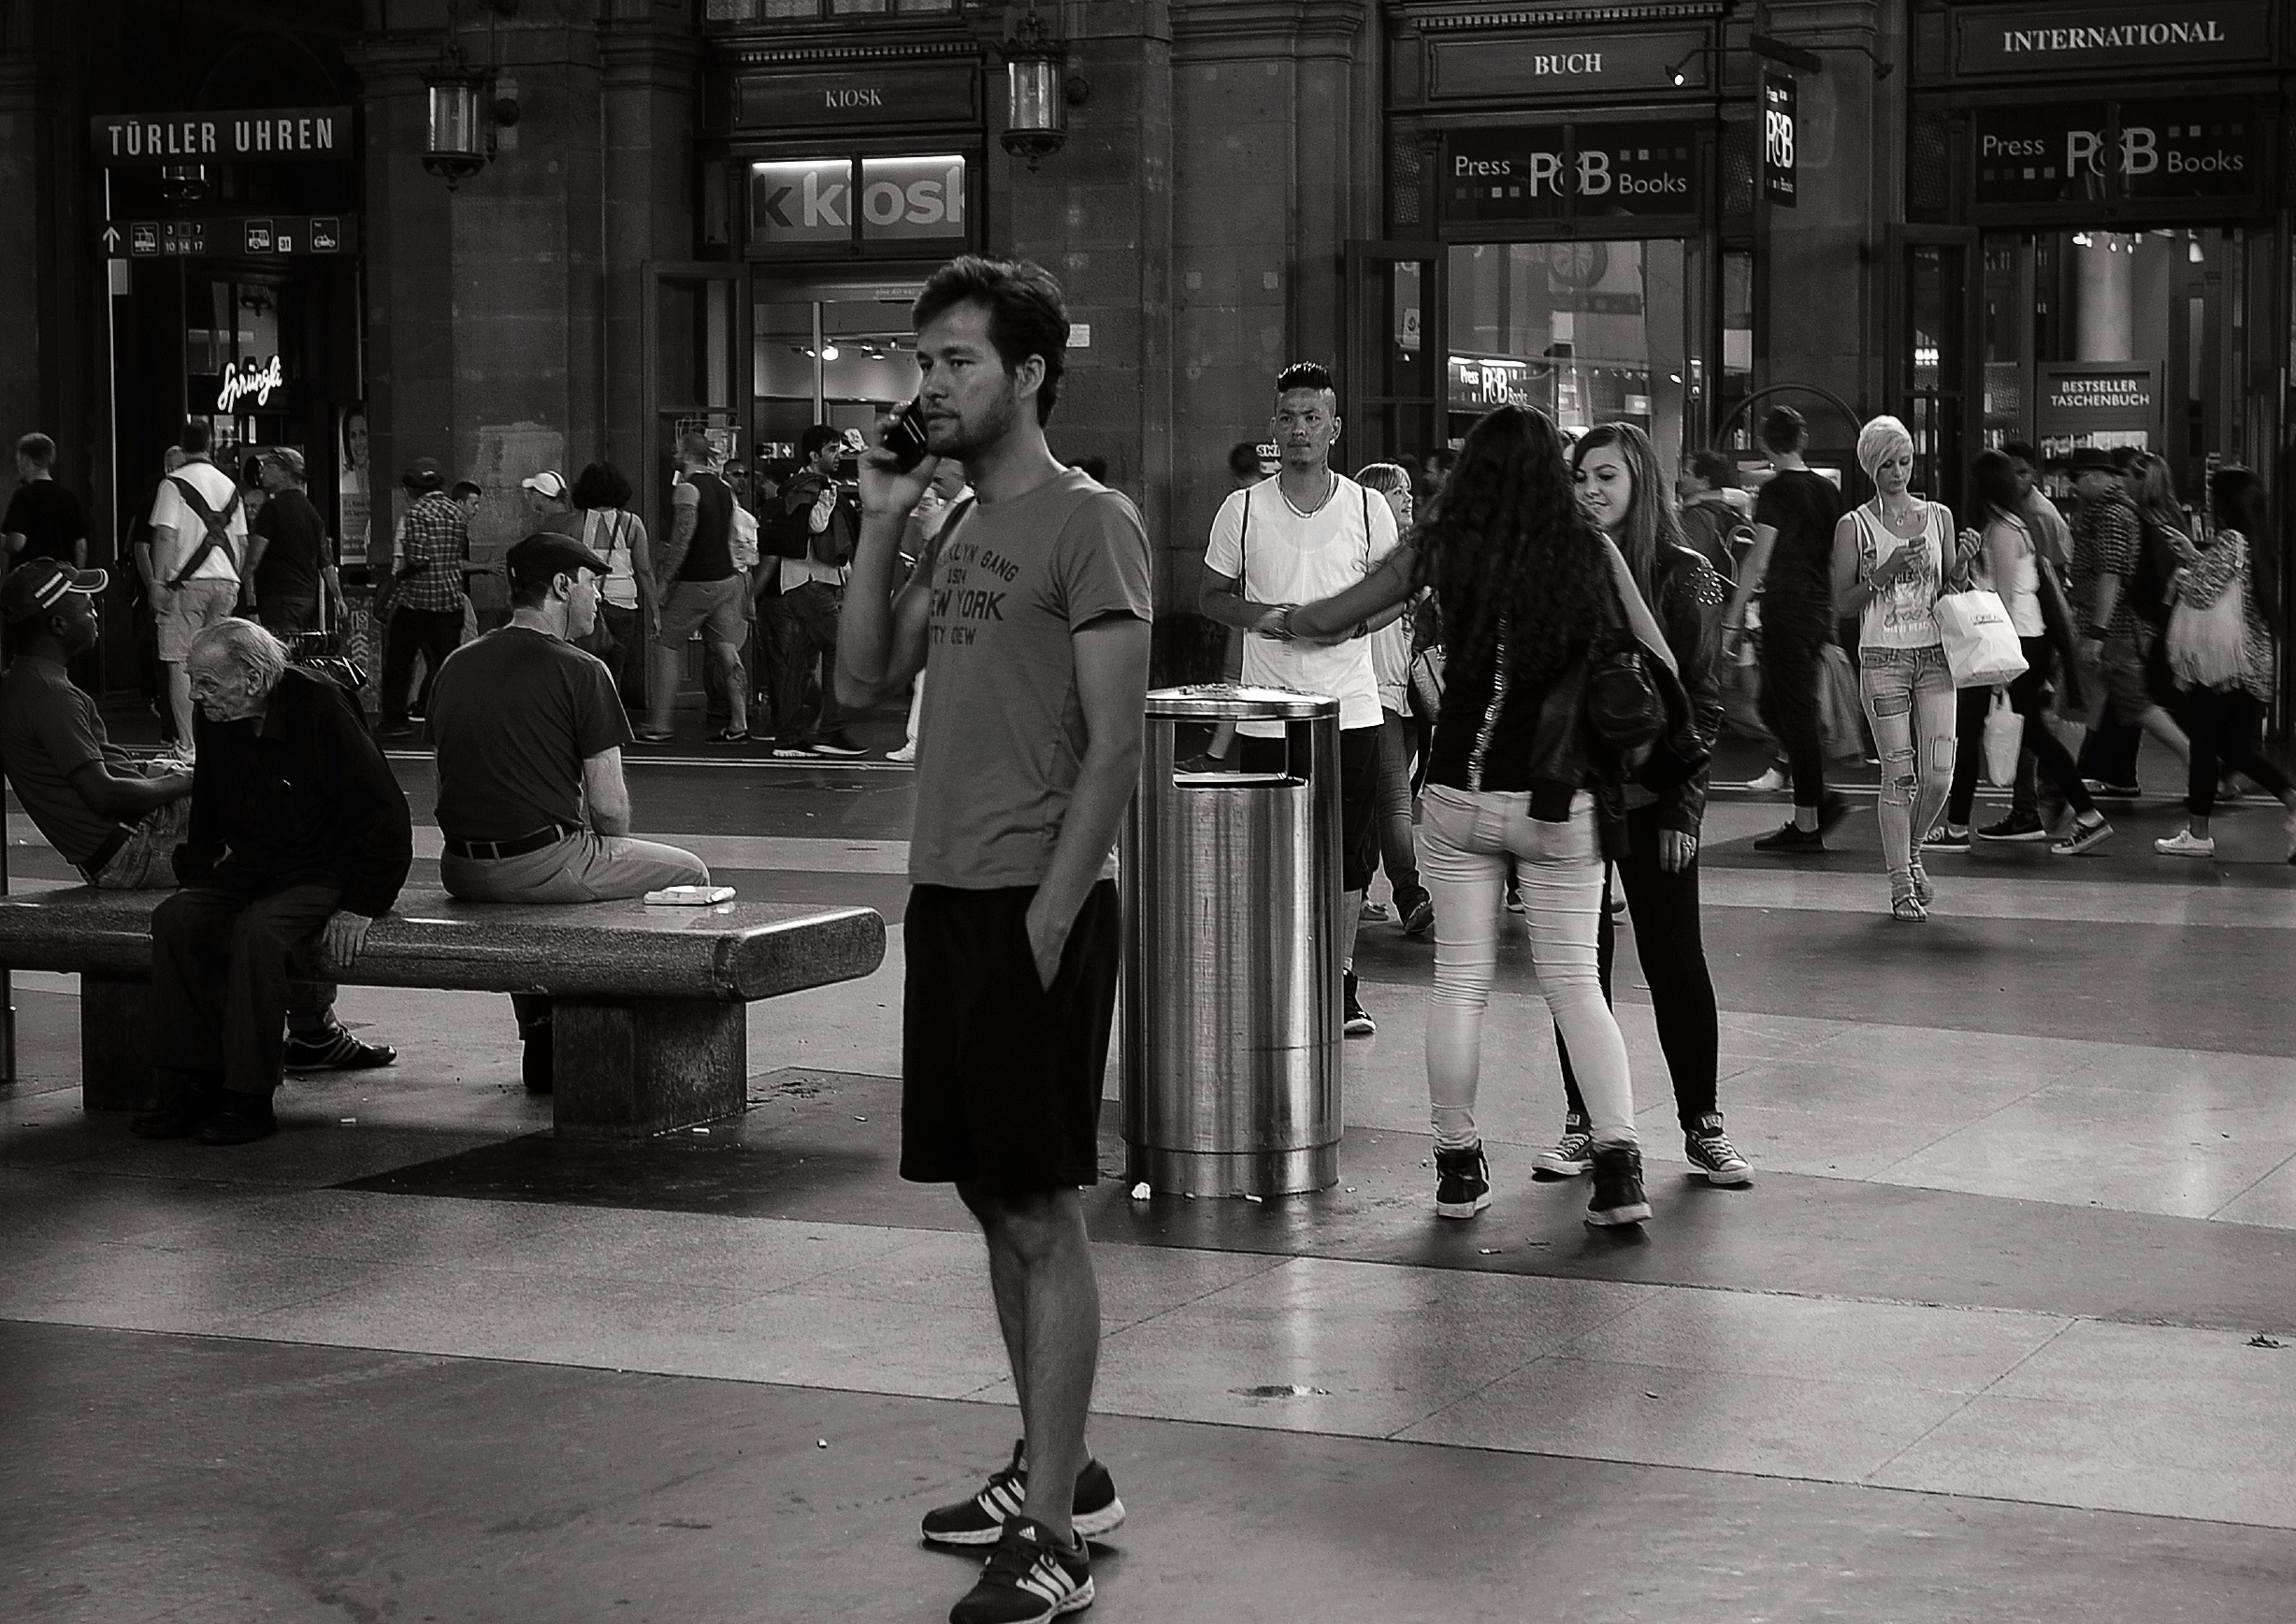
pedestrian, black and white, people, sun, road, street, photography, city, urban, train, crowd, black, monochrome, streetphotography, bw, candid, infrastructure, swiss, stadt, photograph, kiosk, streetart, schweiz, switzerland, zurich, streetphoto, schwarzundweiss, stphotographia, streetscene, strassenszene, strassenfotografie, streetlife, mainstation, streetportrait, sbb, streetpix, thomas8047, onthestreets, streetphotographer, 175528, urbanarte, hb, zurichstreet, fascinationstreet, nikond300s, z ri, streetartz ri, monochrome photography